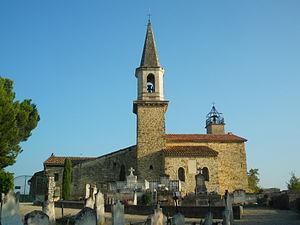
l'église de Loriol du Comtat (Vaucluse, France), vue du cimetière
Loriol-du-Comtat est une commune française située dans le département de Vaucluse, en région Provence-Alpes-Côte d'Azur.